Franconian Wine Queen

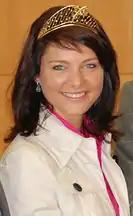
Marlies Dumbsky, former Franconian Wine Queen

The Franconian Wine Queen is the annually-elected representative of the German wine region of Franconia. At the end of her time in office, she is eligible to participate in the competition for the German Wine Queen. Until 1963, the Franconian Wine Queen reigned for two years.